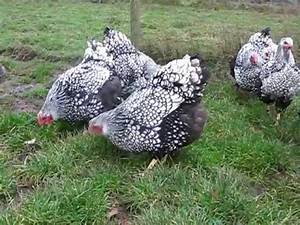
Label: gallina